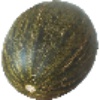
Label: melon_piel_de_sapo